North American Datum

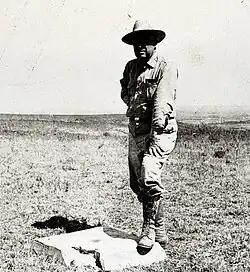
Meades Ranch Triangulation Station, fundamental station for the North American Datum of 1927

The North American Datum (NAD) is the horizontal datum now used to define the geodetic network in North America. A datum is a formal description of the shape of the Earth along with an "anchor" point for the coordinate system. In surveying, cartography, and land-use planning, two North American Datums are in use for making lateral or "horizontal" measurements: the North American Datum of 1927 (NAD 27) and the North American Datum of 1983 (NAD 83). Both are geodetic reference systems based on slightly different assumptions and measurements.